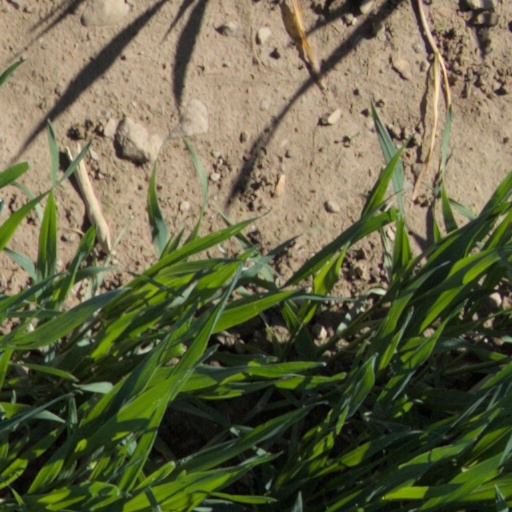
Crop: wheat